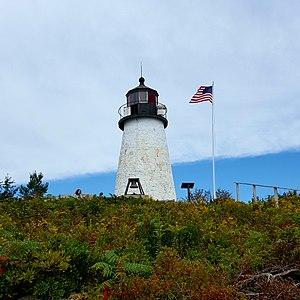
Le phare de Burnt Island est un phare actif situé sur Burnt Island à l'entrée de Boothbay Harbor, Maine, dans le Comté de Lincoln.